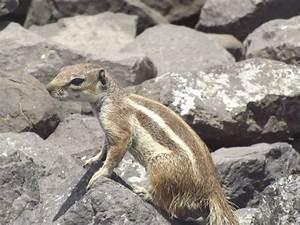
squirrel